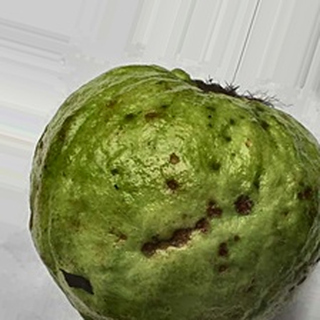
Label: guava_anthracnose